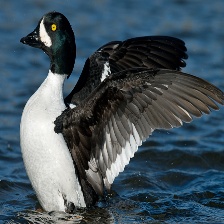
Species: BARROWS GOLDENEYE
Scientific name: BUCEPHALA ISLANDICA
ImageNet parent category: drake